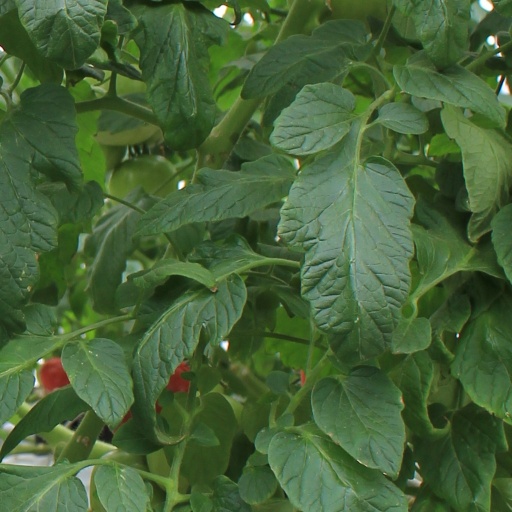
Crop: tomato